Phil Harding (archaeologist)

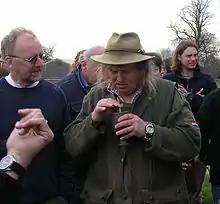
Phil Harding (wearing hat) with John Gater filming "Time Team"

After Harding left school, he worked in a puppet factory in Marlborough until he became a full-time archaeologist in 1971. He worked initially for the Southampton City Council Archaeology Unit, combining this with five seasons of excavations (1972–1976) run by the British Museum at the Neolithic flint mines of Grimes Graves, Norfolk. He has since become an acknowledged expert on flint-knapping and is skilled in lithic reduction using both percussive techniques and pressure flaking, in which, instead of striking the flint with blows, pressure is exerted on the edges to shape the tool.